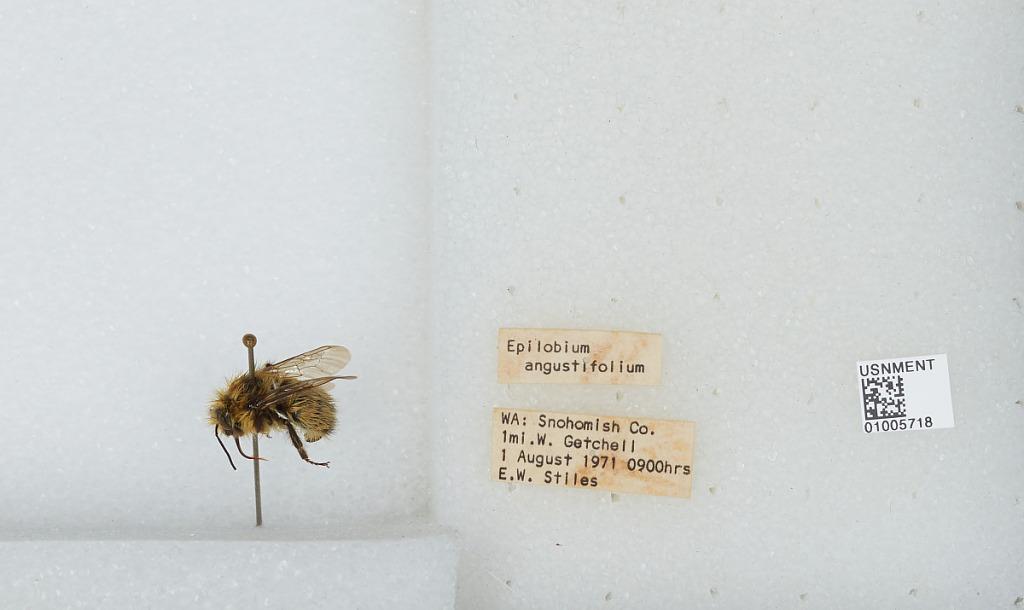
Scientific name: Bombus (Pyrobombus) flavifrons Cresson
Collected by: E. Stiles
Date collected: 1971-8-1
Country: United States
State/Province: Washington
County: Snohomish
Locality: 1 mile west of Getchell
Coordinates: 48.0722, -122.119